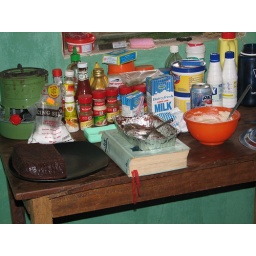
kitchen in jessica's house